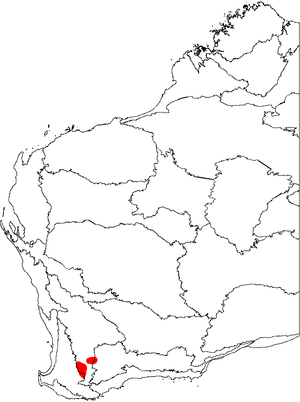
Banksia oligantha est une espèce de plantes en danger de la famille des Proteaceae, endémique du sud-ouest de l'Australie occidentale. Il appartient au sous-genre Banksia subg. Isotylis, un sous-genre de trois espèces de Banksia étroitement apparentées, qui n'ont pas les grands épis floraux et les infrutescences en forme de « cônes » habituellement caractéristiques du genre Banksia. Les fleurs sont au contraire groupées en capitules en forme de dôme, semblable à l'inflorescence des espèces du genre Dryandra. C'est un arbuste allant jusqu'à 4 m de haut, au feuillage épineux et à capitules roses et crème qui apparaissent à la fin du printemps.